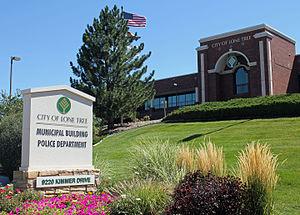
Lone Tree est une ville américaine située dans le comté de Douglas dans le Colorado.